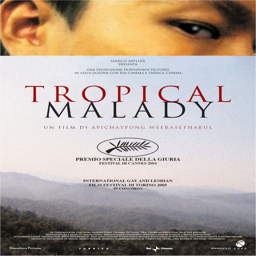
return to the main poster page for film